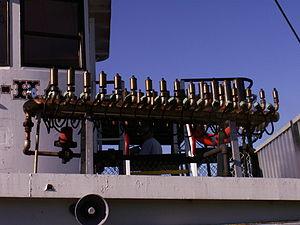
Un calliope est un instrument de musique qui produit du son par l'envoi d'un gaz, à l'origine de la vapeur ou, plus récemment, de l'air comprimé, à travers des sifflets — à l'origine du sifflement de la locomotive.